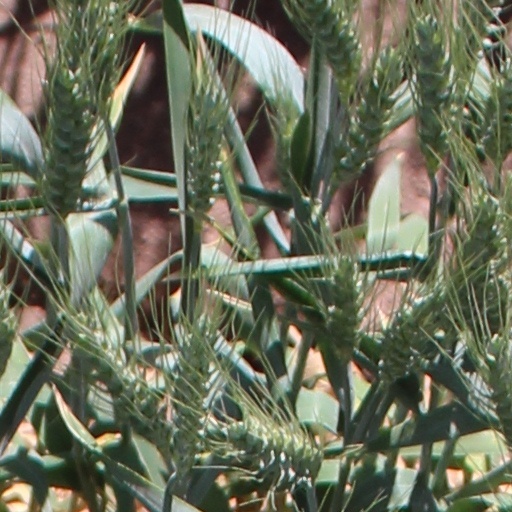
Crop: wheat